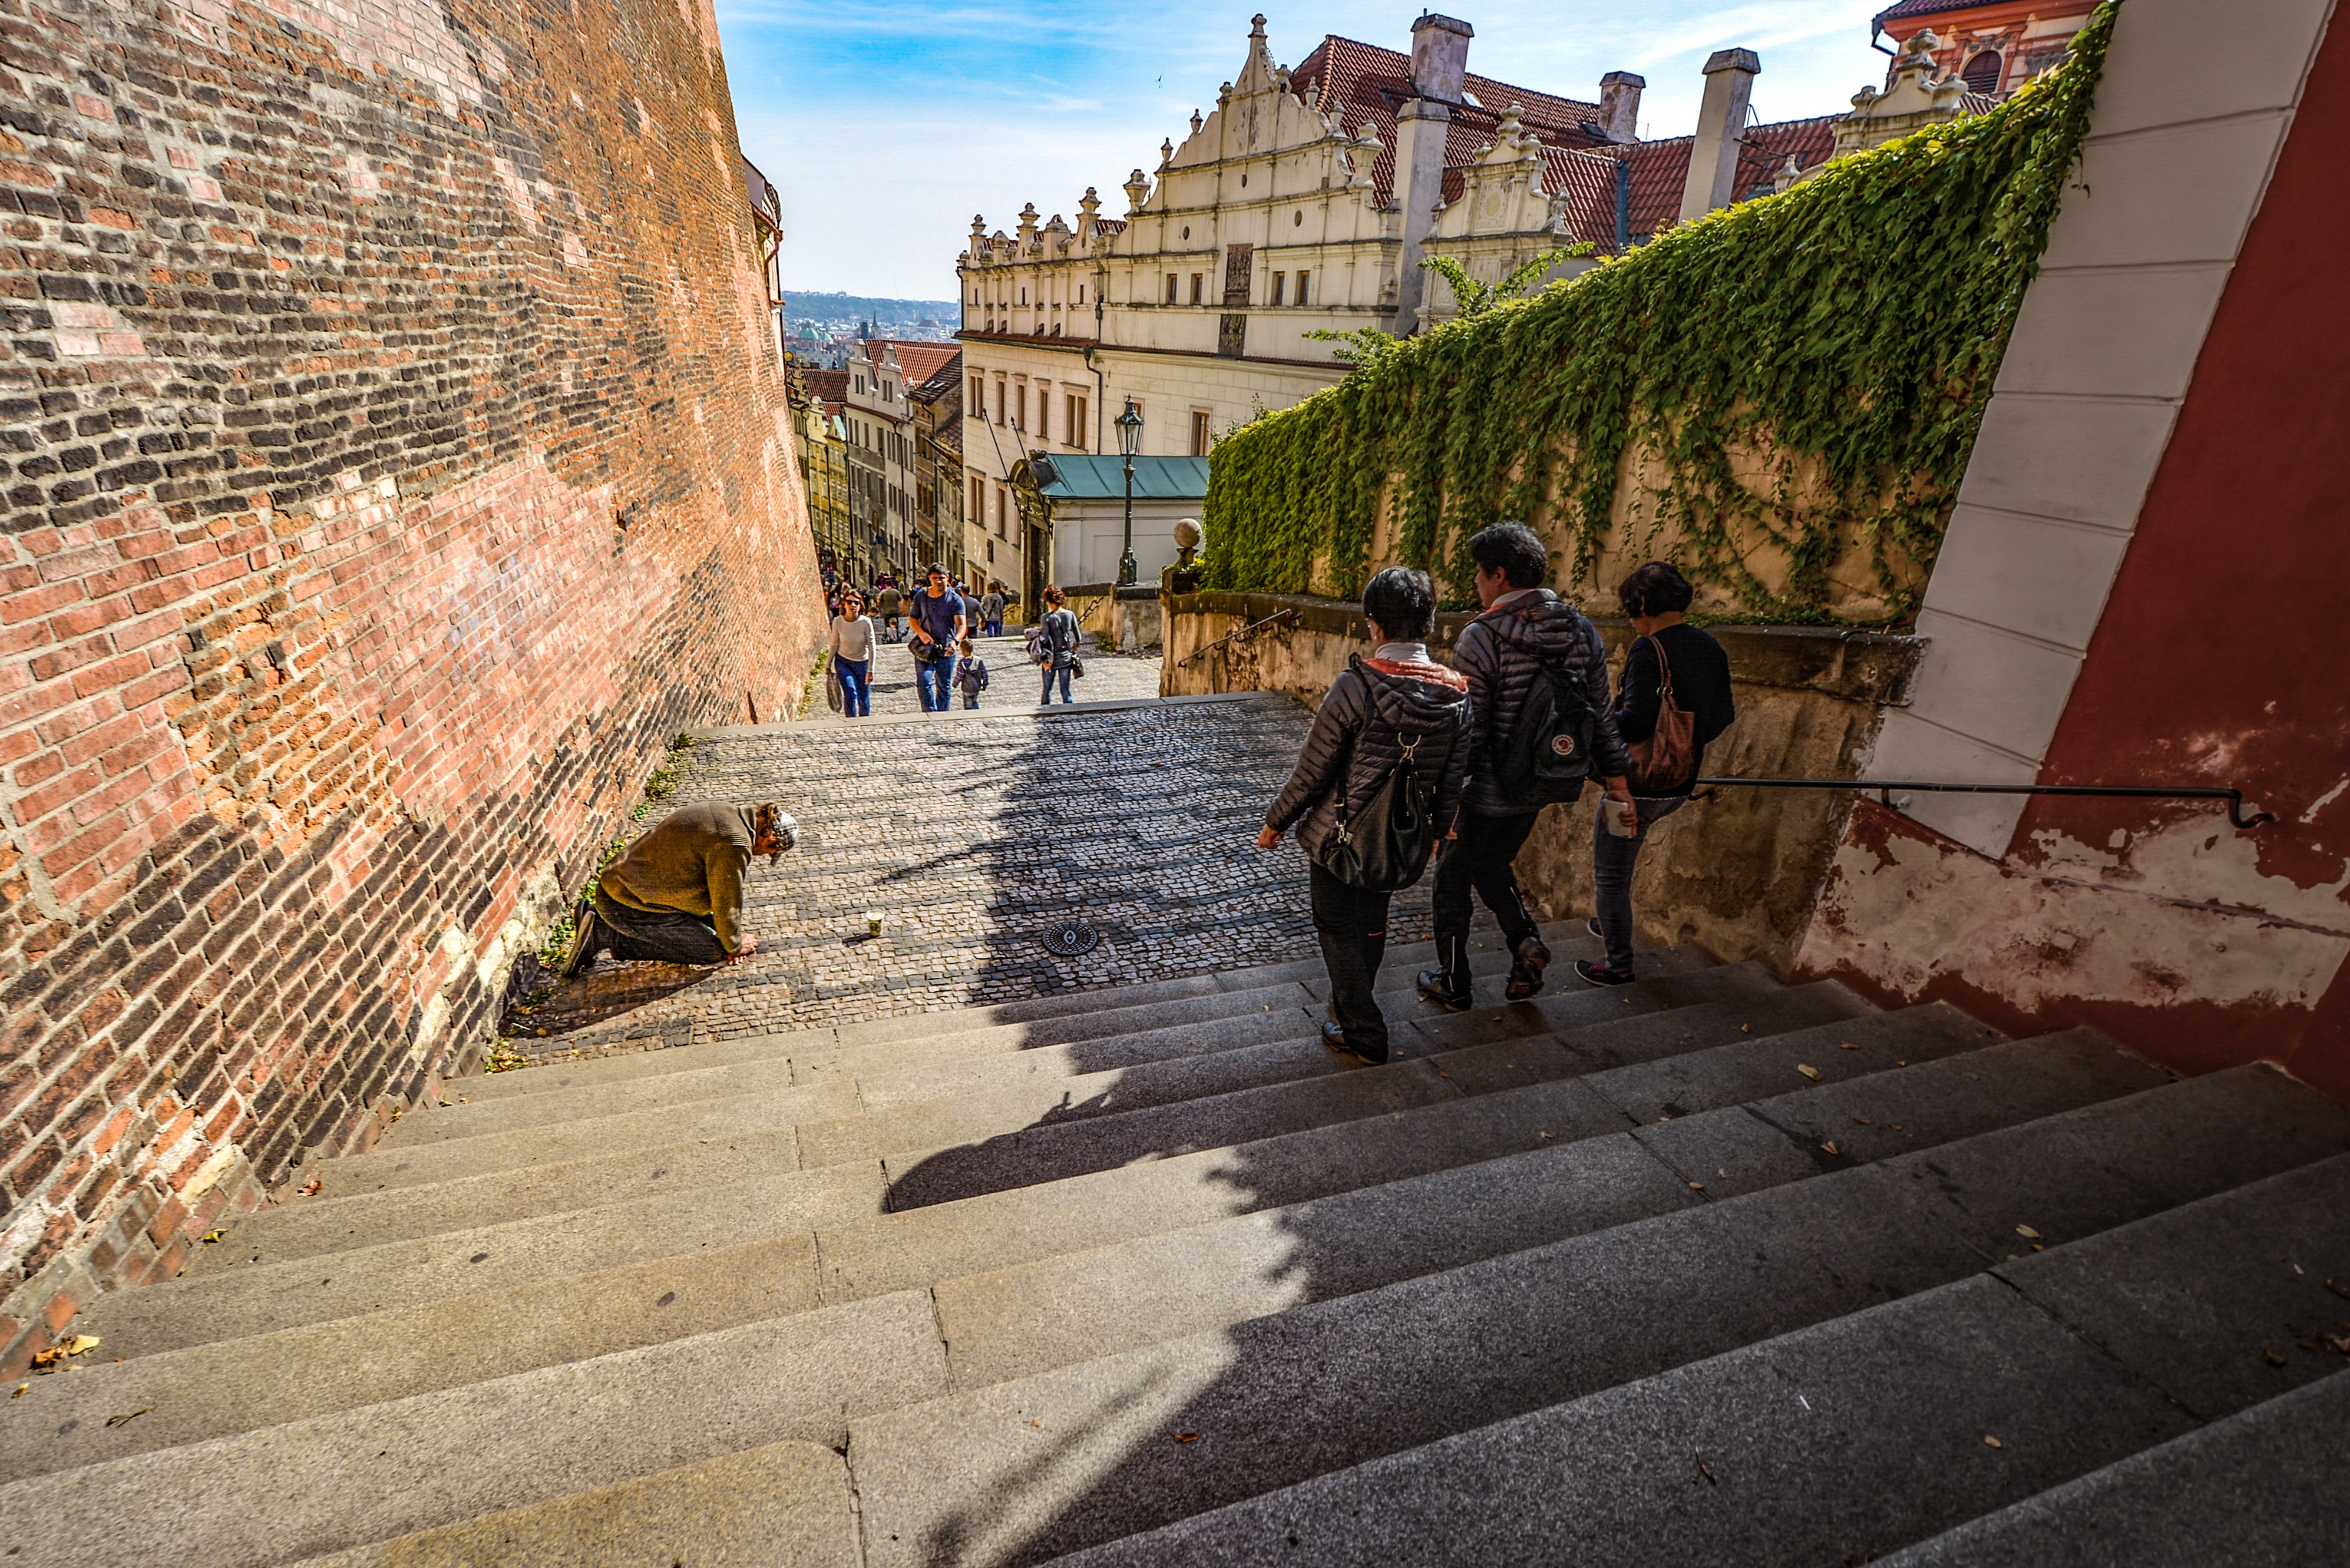
man, road, street, city, wall, steps, tourist, travel, prague, stairway, tourism, waterway, sad, homeless, temple, stairs, poverty, czech, beggar, poor, unemployment, urban area, ancient history